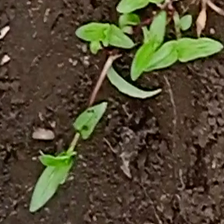
Weed species: Kena_(Commplina_benghalensio)